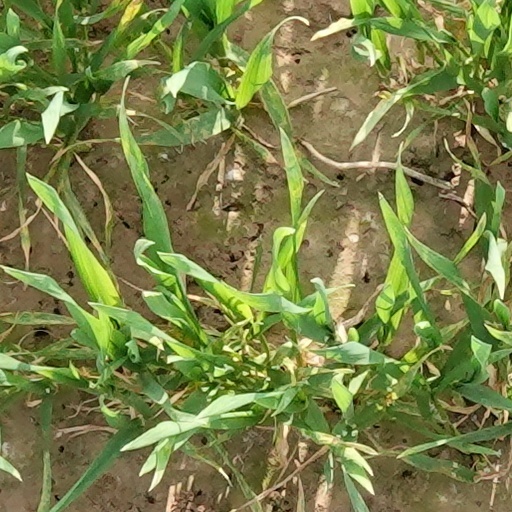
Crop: wheat